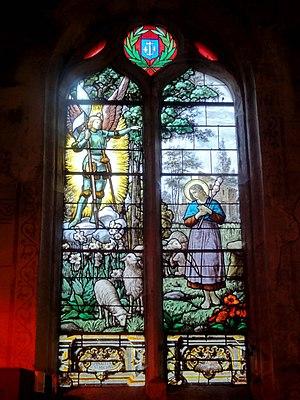
L'église Saint-Léonard est une église catholique paroissiale située à Avilly-Saint-Léonard, dans le département de l'Oise, en France. Elle possède un petit chœur du début du XIIIᵉ siècle à l'architecture gothique très soignée, mais n'est à ce jour pas inscrite ou classée au titre des monuments historiques. Cependant, le mobilier est riche et varié, et comporte six éléments classés, dont un bel ensemble de stalles de la seconde moitié du XVIᵉ siècle, qui représente le dernier souvenir matériel du prieuré clunisien de Saint-Nicolas-d'Acy, sur la commune voisine de Courteuil. La nef pourrait comporter des éléments anciens, mais a été fortement remaniée à l'époque moderne. Son voûtement n'a jamais été mené à terme, et la nef reste recouverte d'une fausse voûte en berceau. Les chapelles latérales formant transept datent du XVIᵉ siècle, et à l'instar du bas-côté nord du XVIIᵉ siècle, ils affichent un style gothique flamboyant tardif influencé par la Renaissance. Tout l'intérieur est décoré d'une polychromie architecturale refaite pendant l'après-guerre. La chapelle latérale sud sert de base à un clocher sans caractère du XVIIIᵉ ou du XVIIIᵉ siècle.